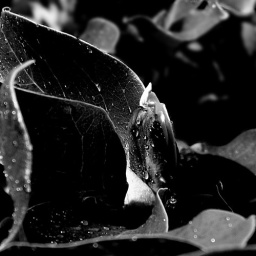
Flower in black and white - Flower and drops